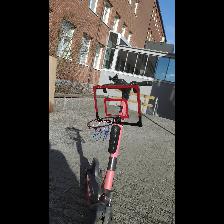
Label: NonHuman